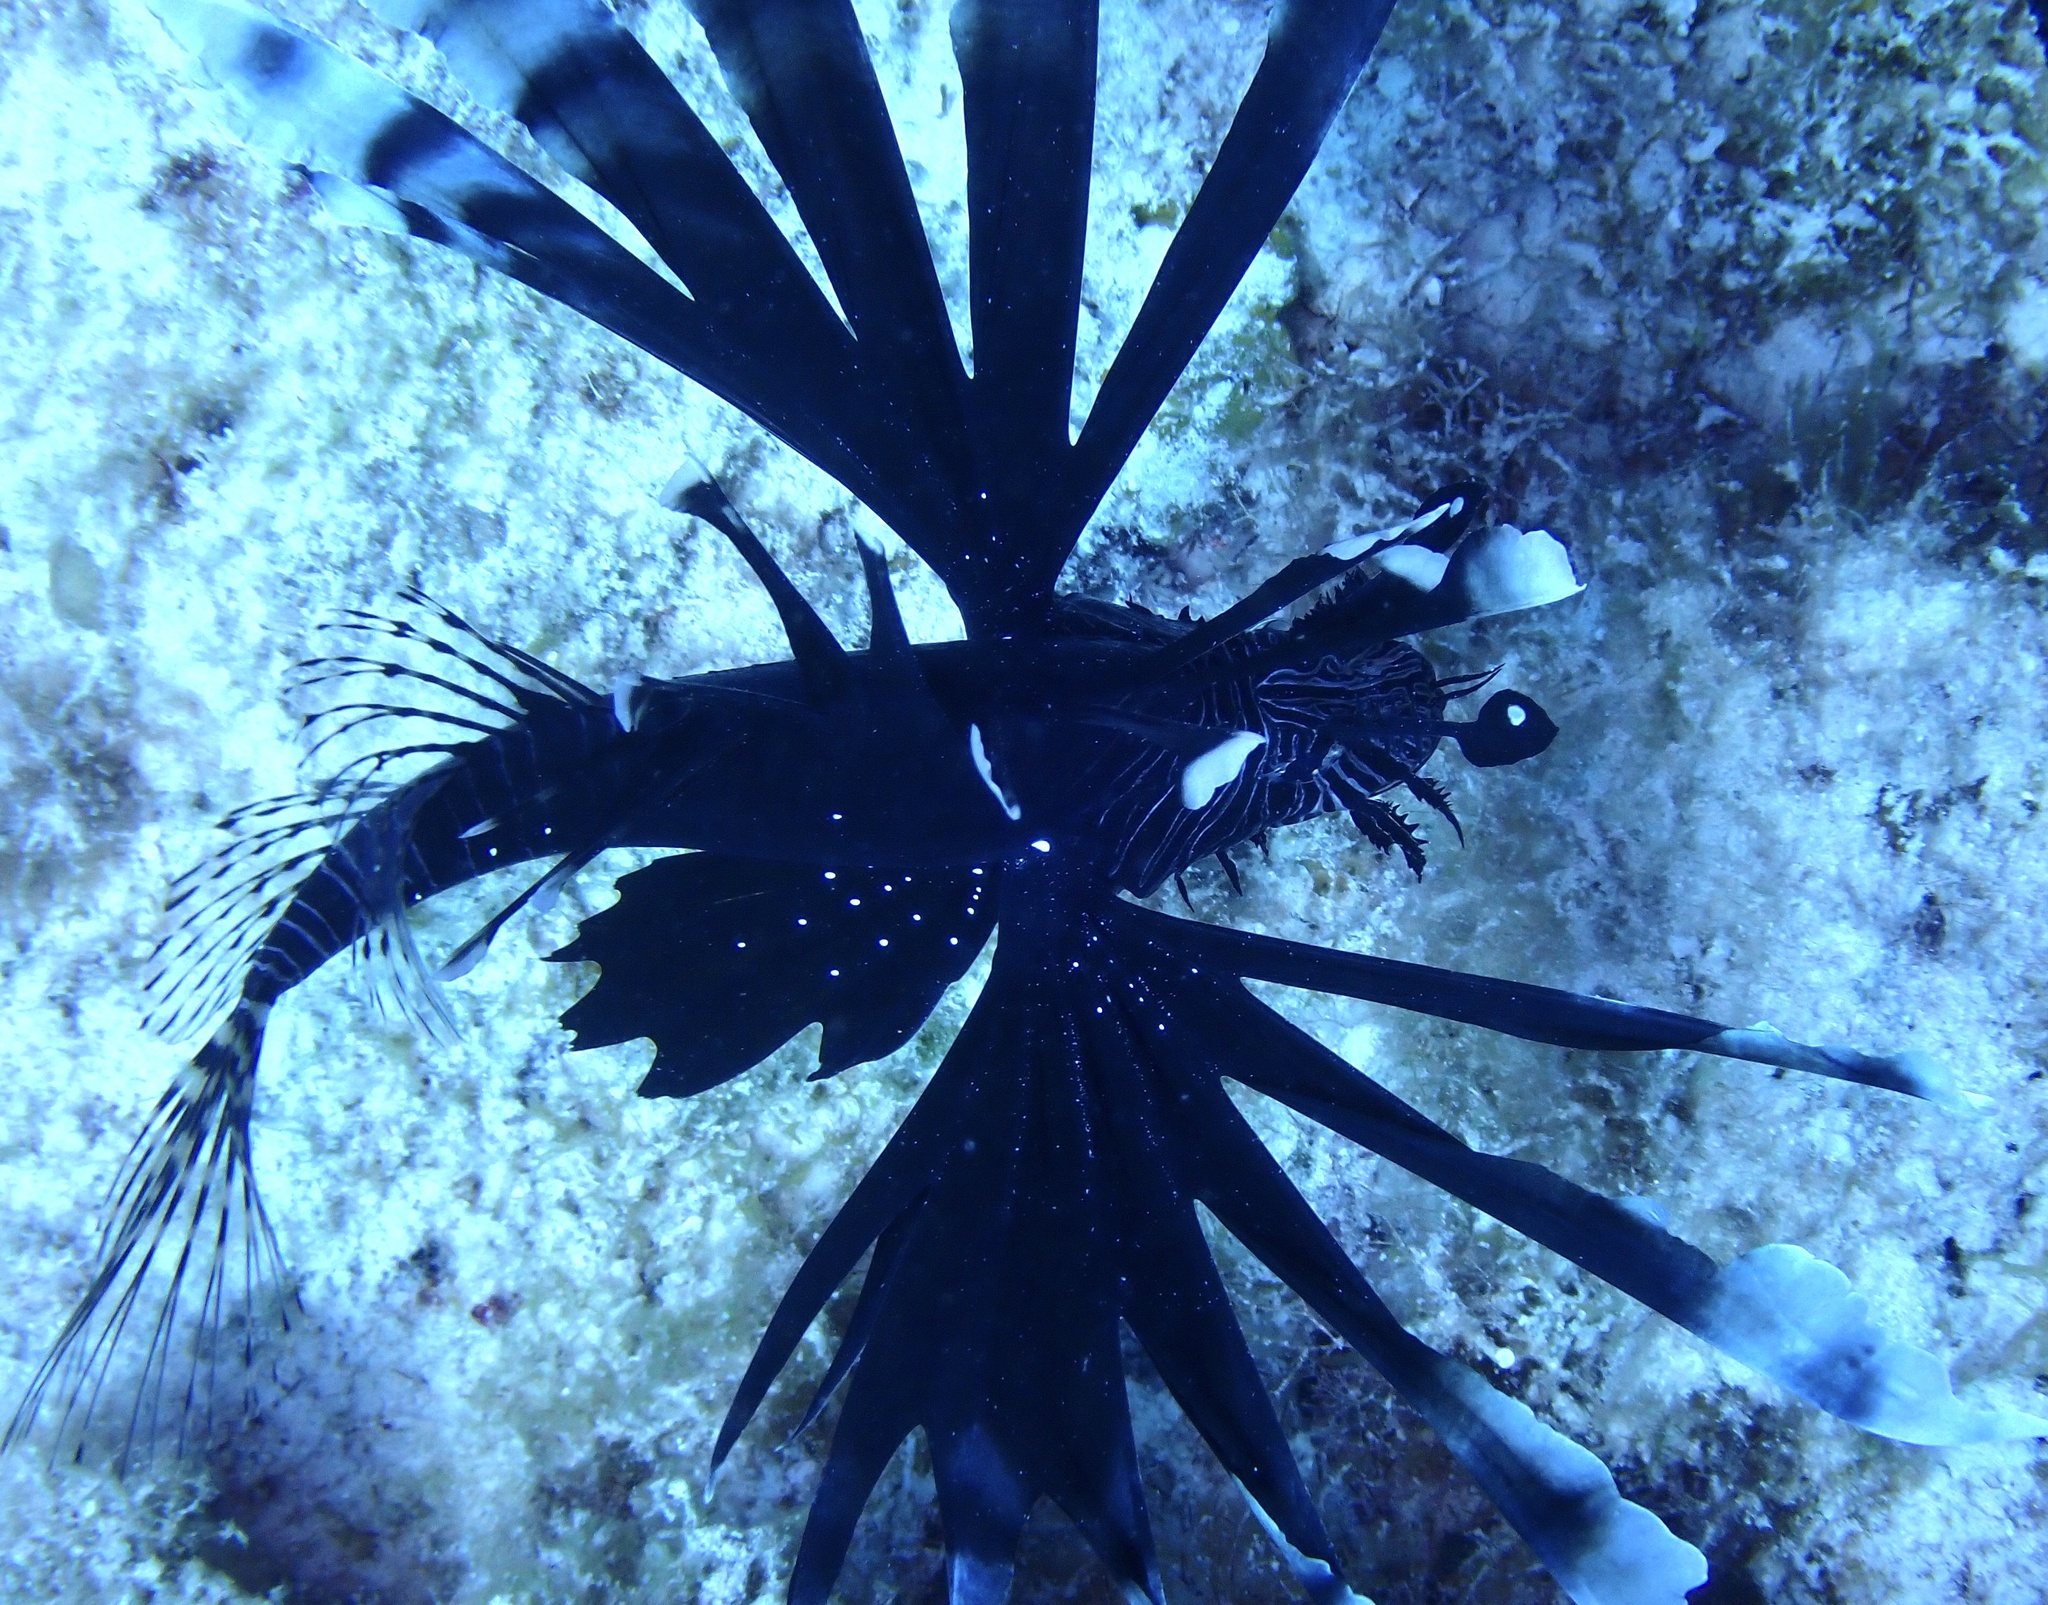
Pterois volitans (Red Lionfish)